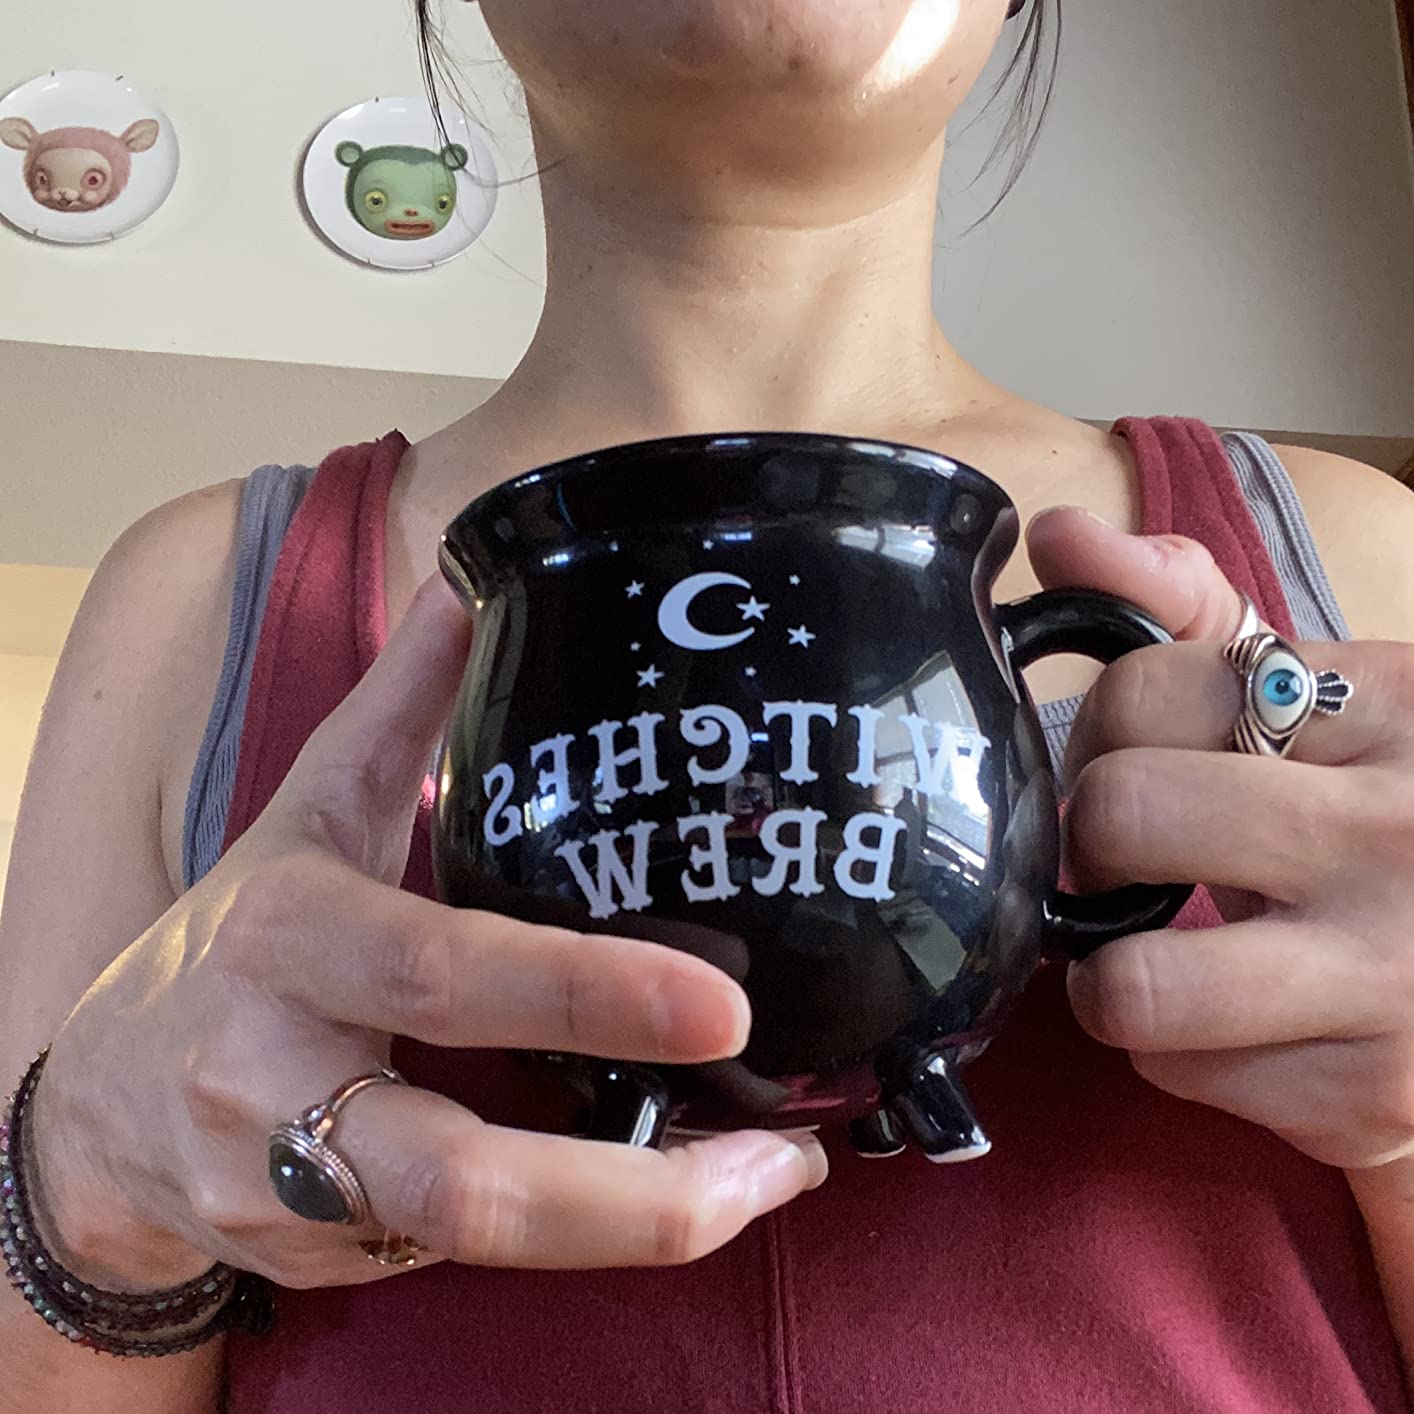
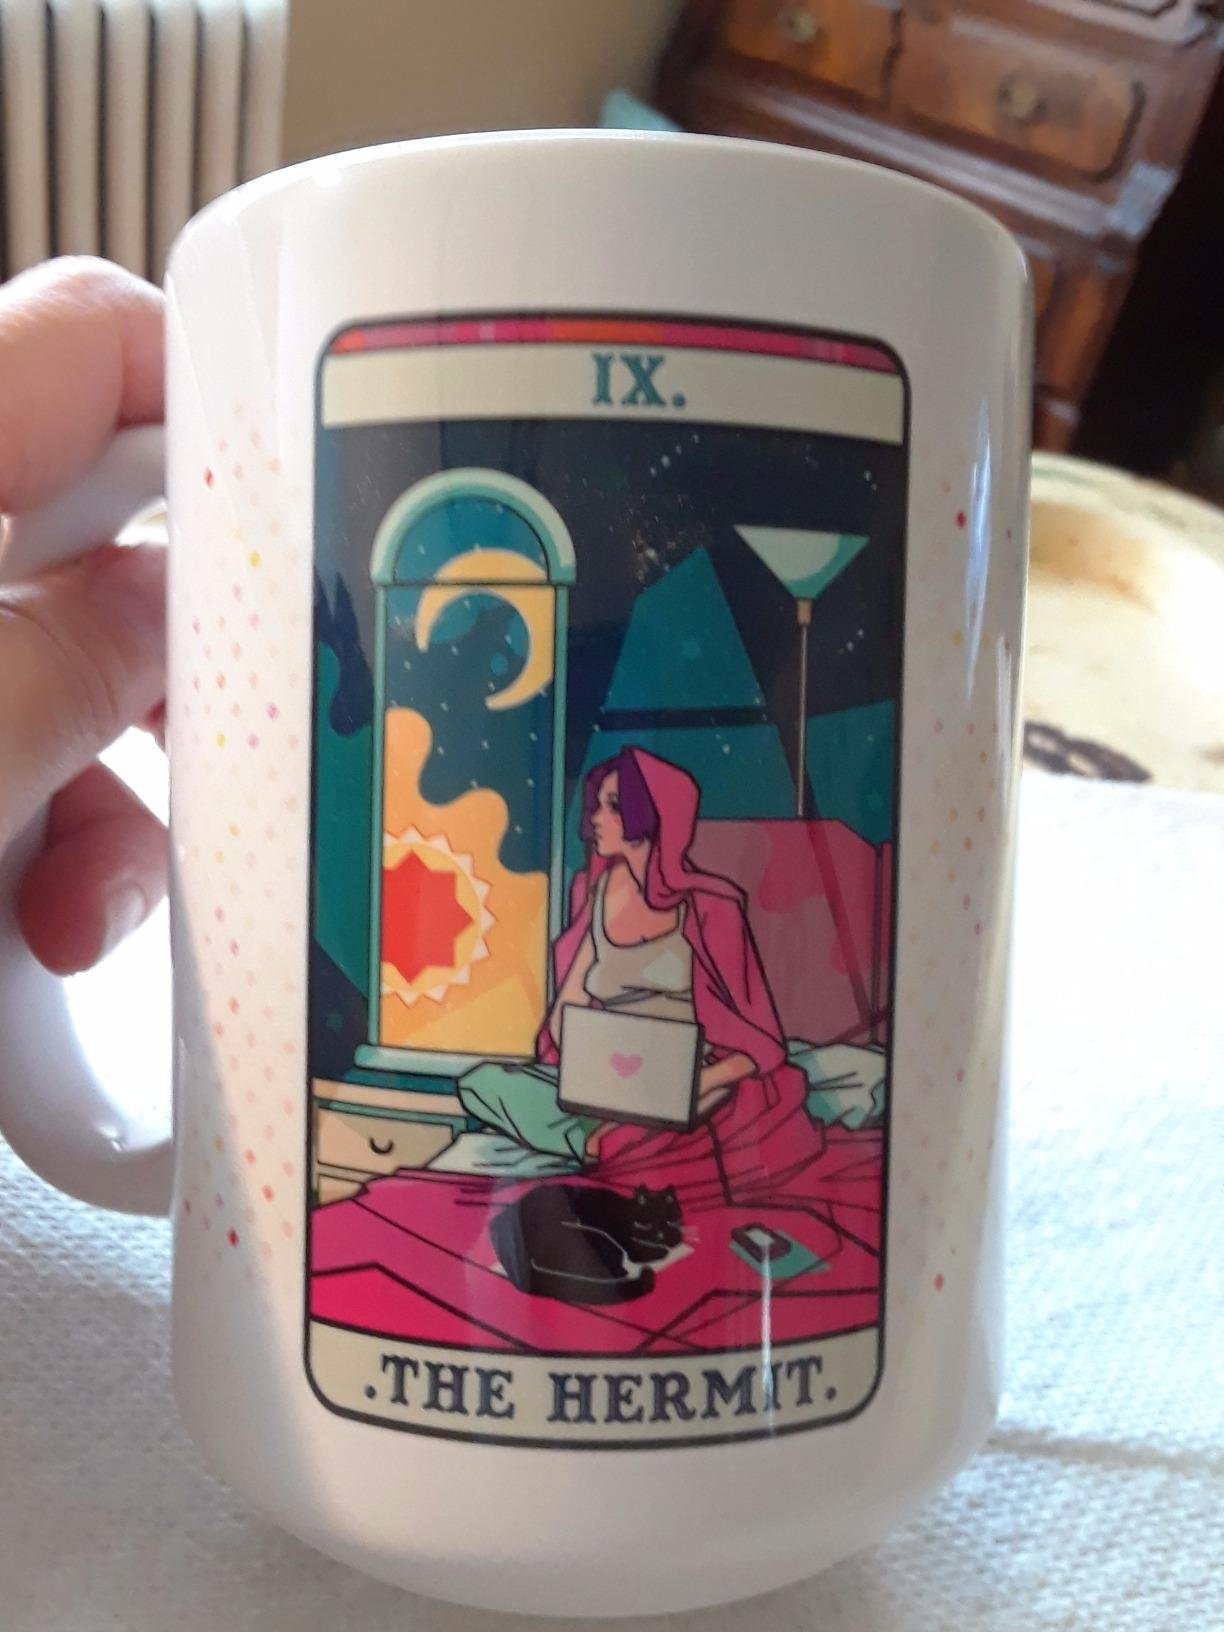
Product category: items_mug
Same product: no